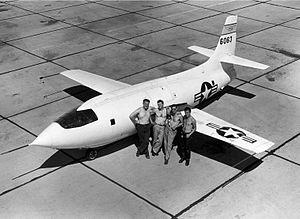
Les avions-X, ou X-planes en anglais, sont une série d'aéronefs expérimentaux, développés par les États-Unis en vue d'étudier et de développer des technologies novatrices ou de nouveaux concepts aérodynamiques. Certains de ces appareils, comme les Bell X-1 et North American X-15 ont été très médiatisés, le plus souvent pour faire valoir l'avance technologique américaine, d'autres comme le X-16 ont été entourés du plus grand secret. Le premier avion-X, le Bell X-1 fut piloté par Chuck Yeager le 19 janvier 1946.